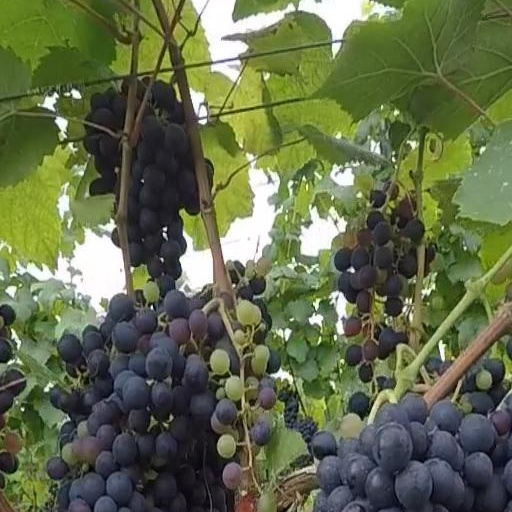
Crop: grape